María Teresa Lozano Imízcoz

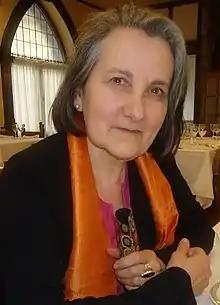

María Teresa Lozano Imízcoz (born July 31, 1946) is a Spanish emeritus professor and mathematician. She studies topology principally in three dimensions. She has been awarded a Royal Spanish Mathematical Society (RSME) medal for her career and as a trailblazer for women to be involved in mathematical research.